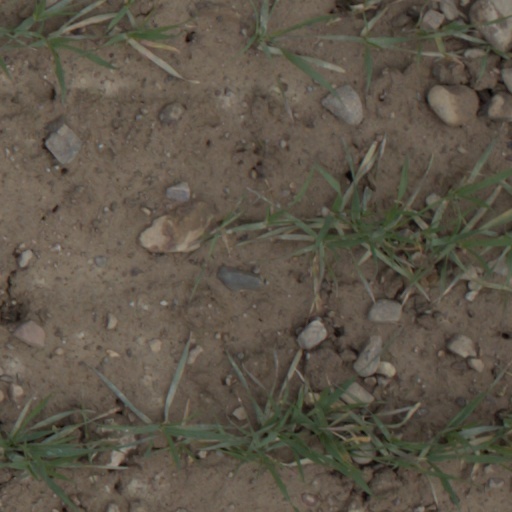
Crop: wheat